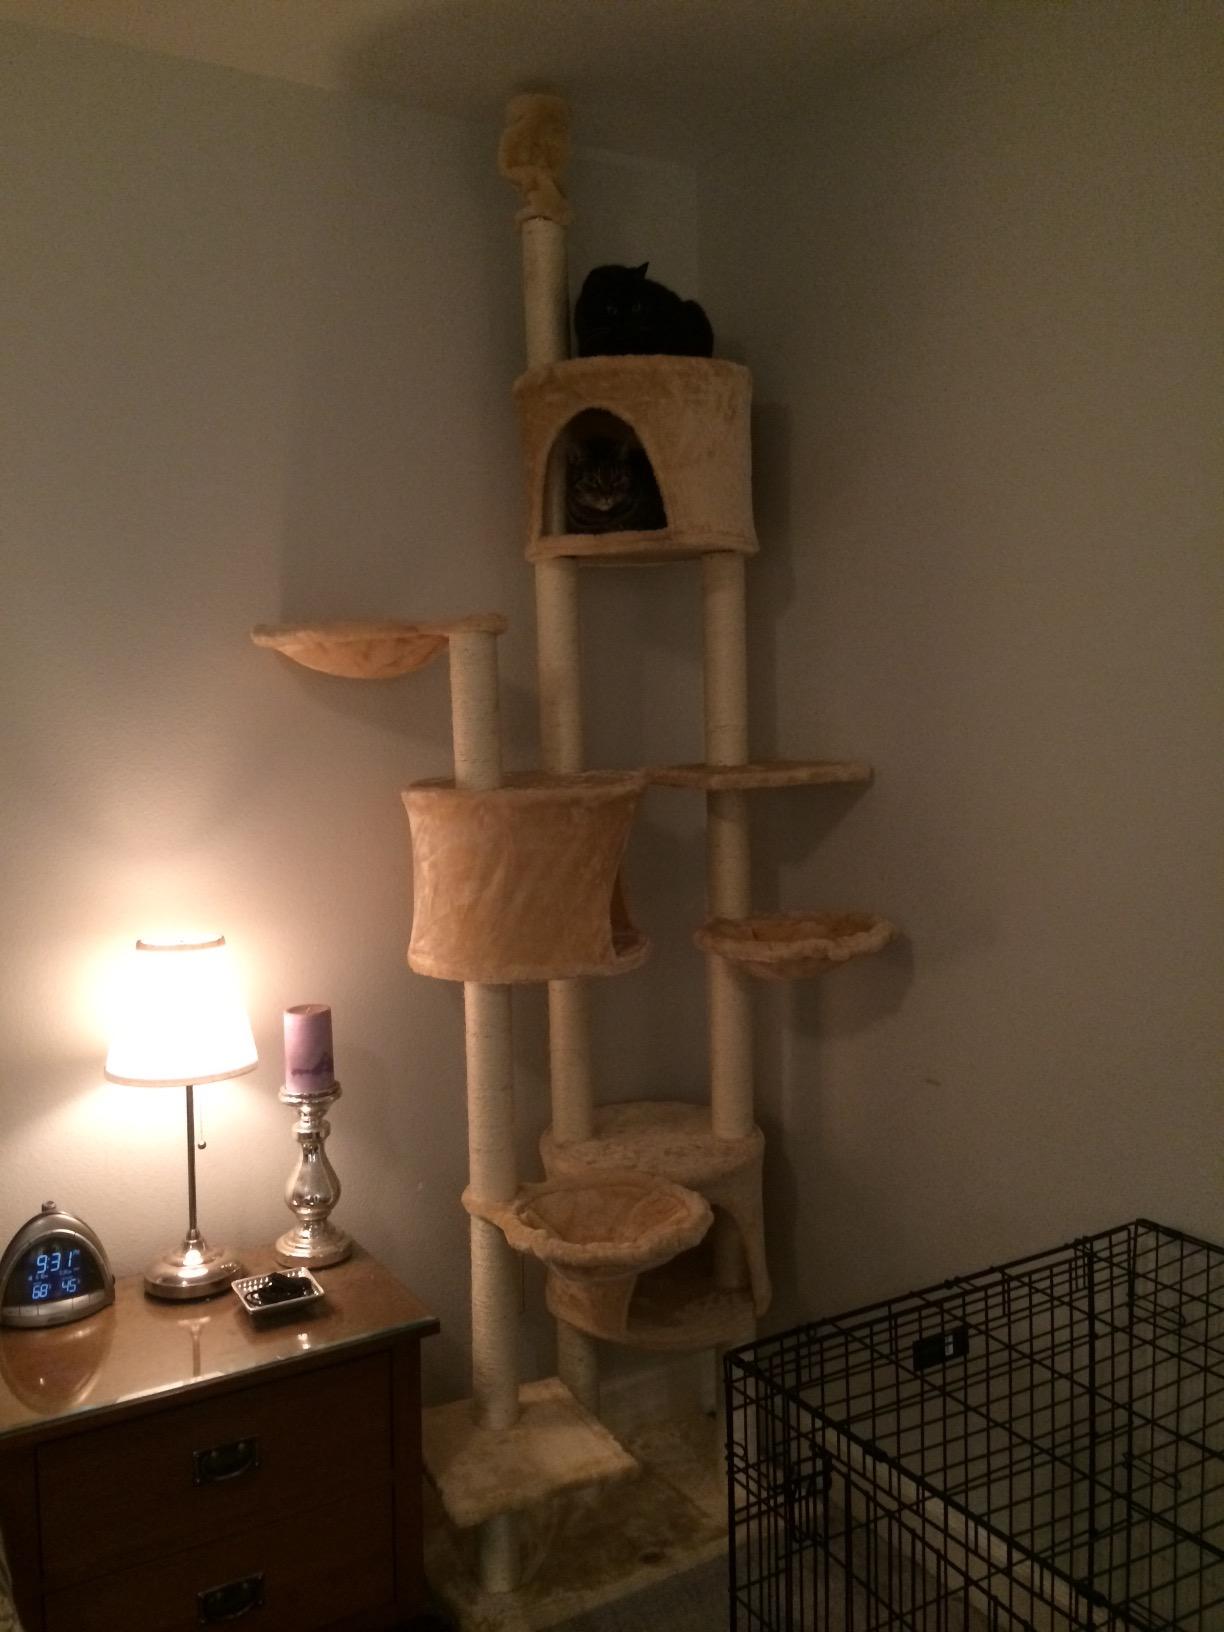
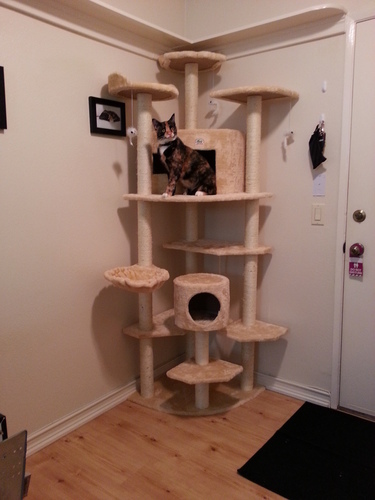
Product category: items_cat tree
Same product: no